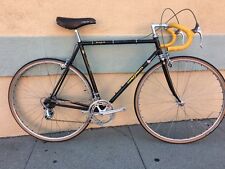
Vehicle type: Bikes